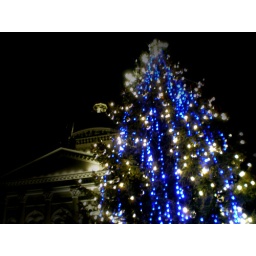
in front of the bundeshaus stays every year - the big white and blue christmas tree ...